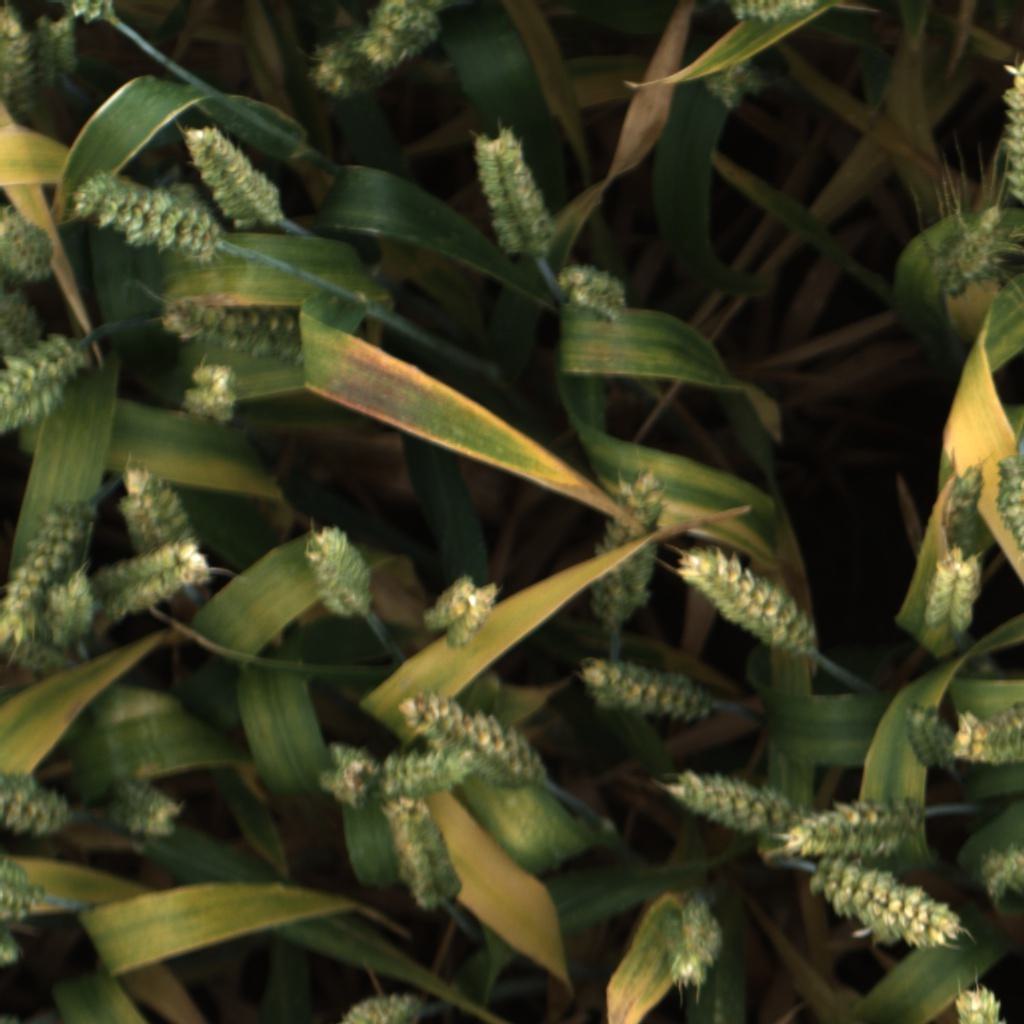
Country: UK
Location: Rothamsted
Wheat development stage: Filling - Ripening